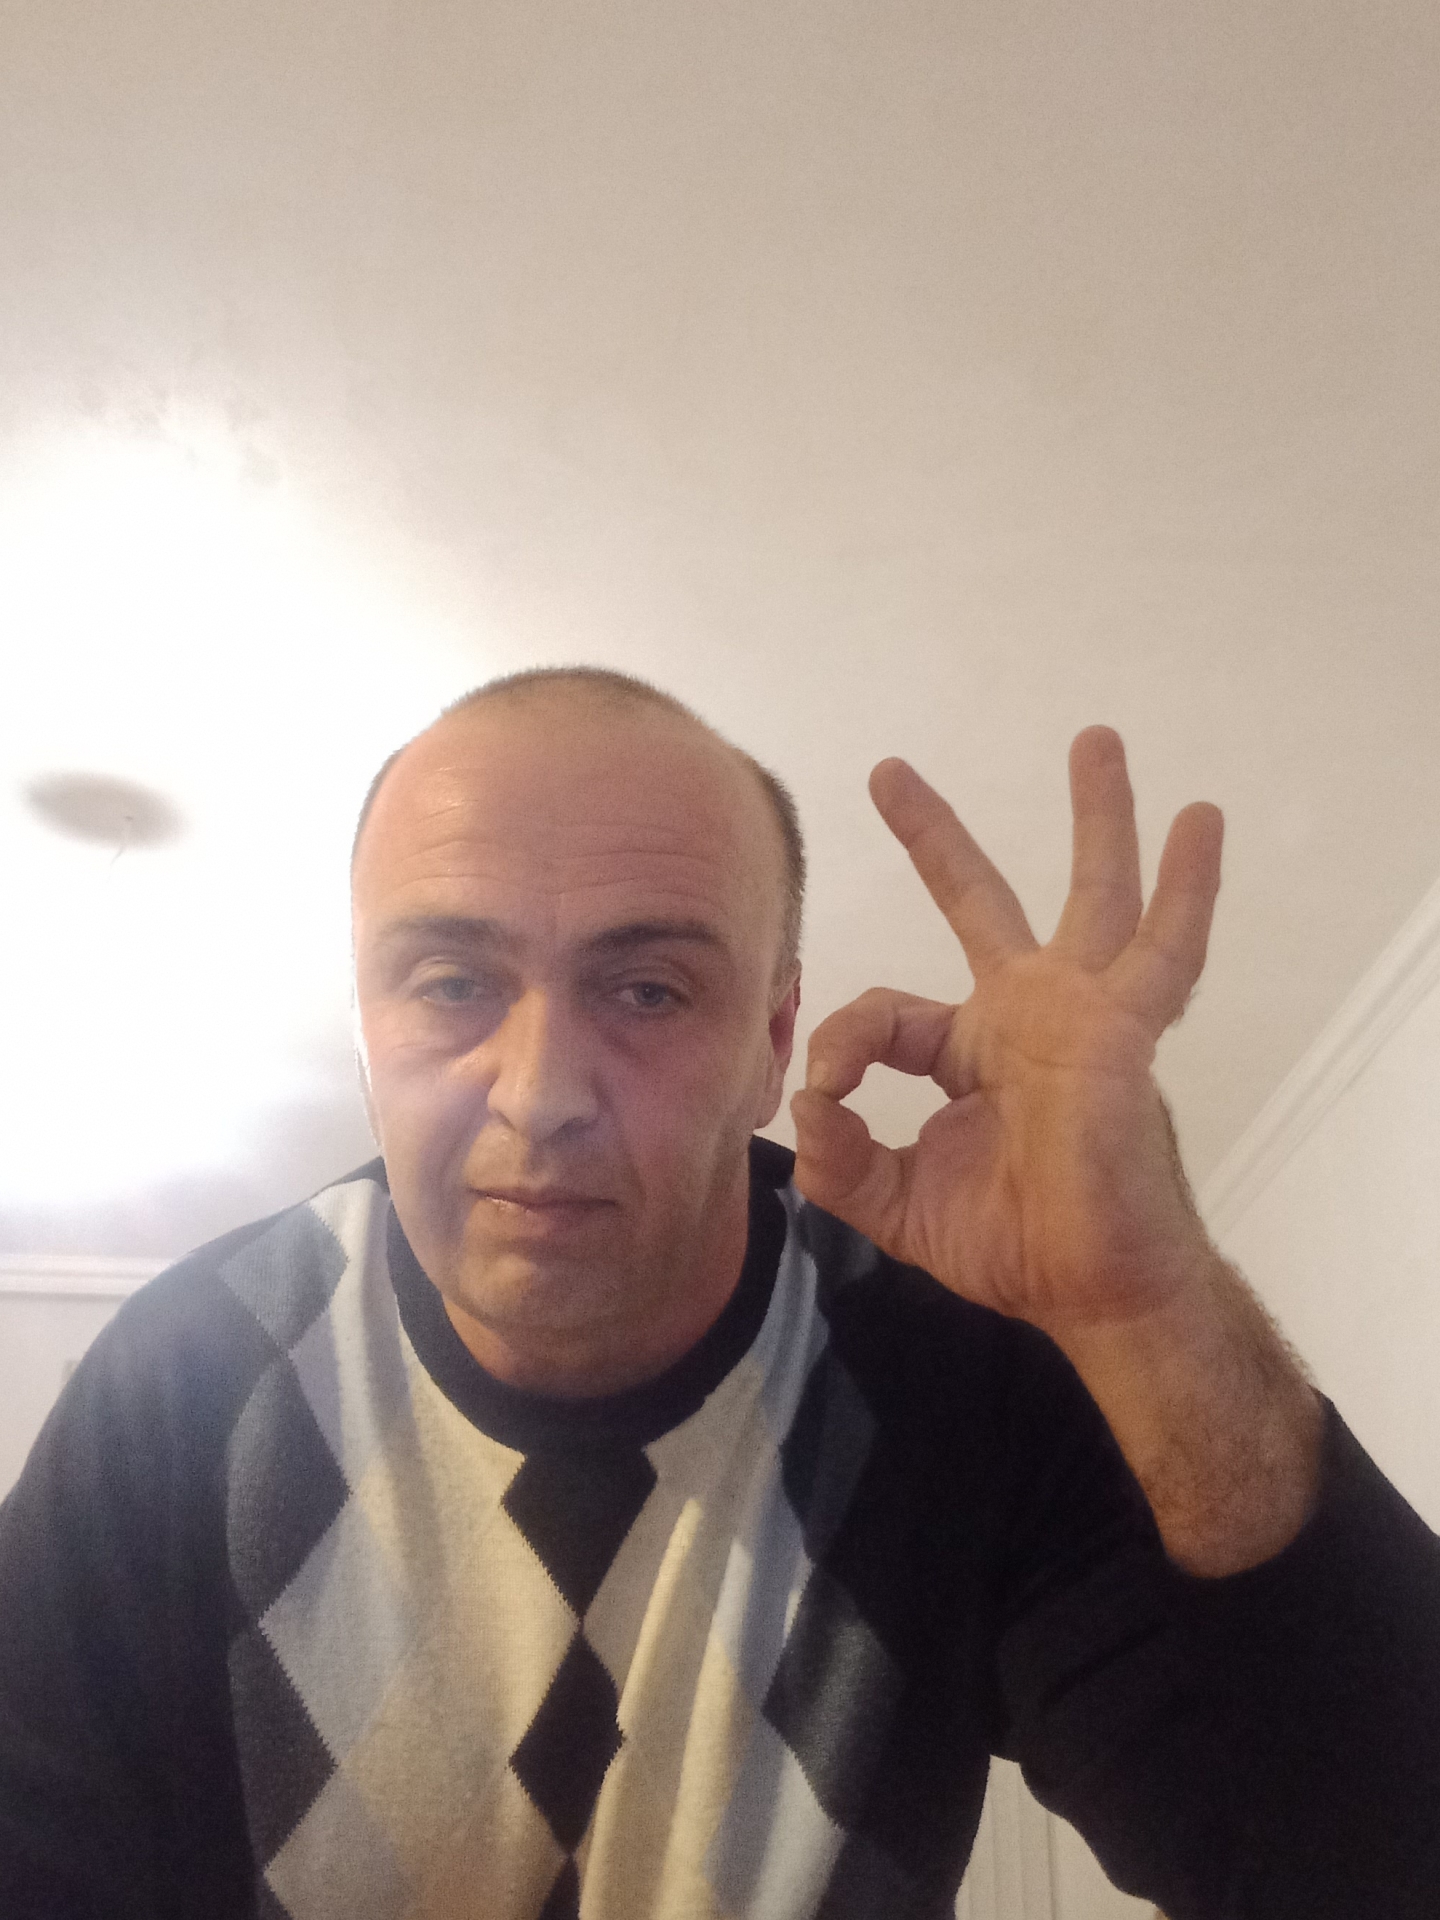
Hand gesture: ok